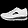
Label: Sneaker